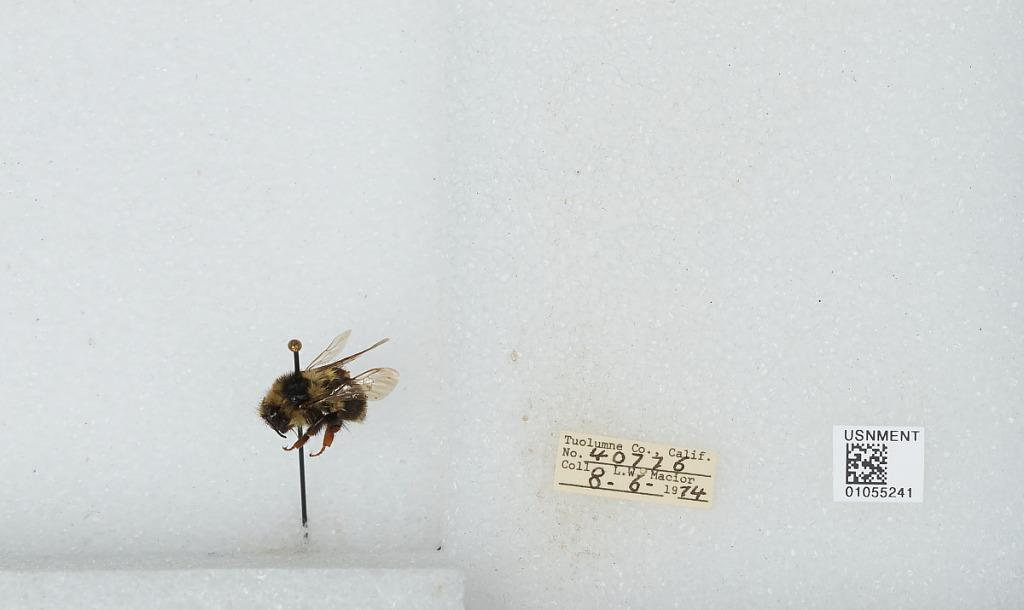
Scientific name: Bombus bifarius nearcticus
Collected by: L. Macior
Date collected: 1974-8-6
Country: United States
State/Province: California
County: Tuolumne
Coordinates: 38.02, -119.93